St. Leonard's Church (Boston)

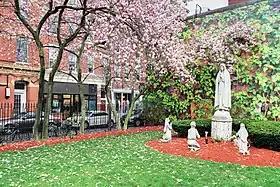

The influenza epidemic of 1918 left many North End children orphaned. Fr. Antonio Sousa, the pastor of St. Leonard's Church at the time, founded the Home for Italian Children in Jamaica Plain to care for them. The home separated from the Catholic Church in 1968 and was renamed the Italian Home for Children in 1974. It is now a residential treatment center providing clinical services for emotionally challenged children.